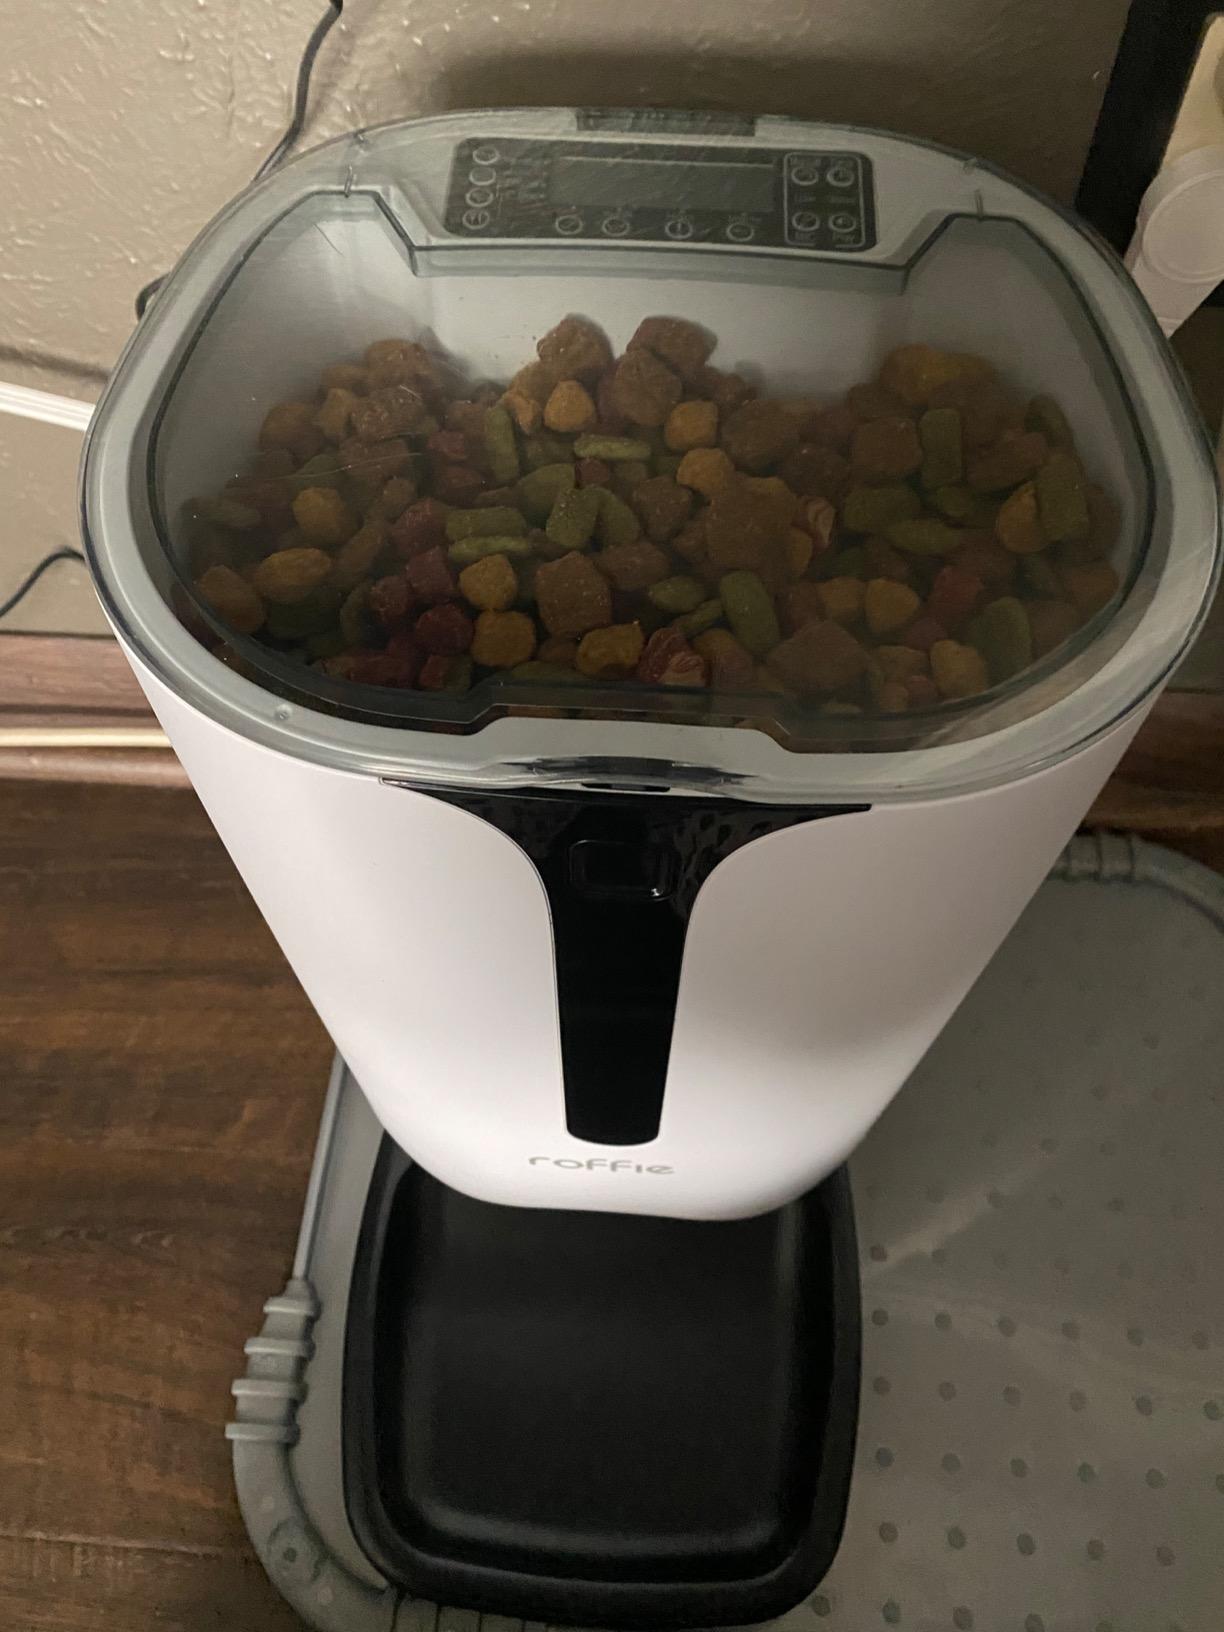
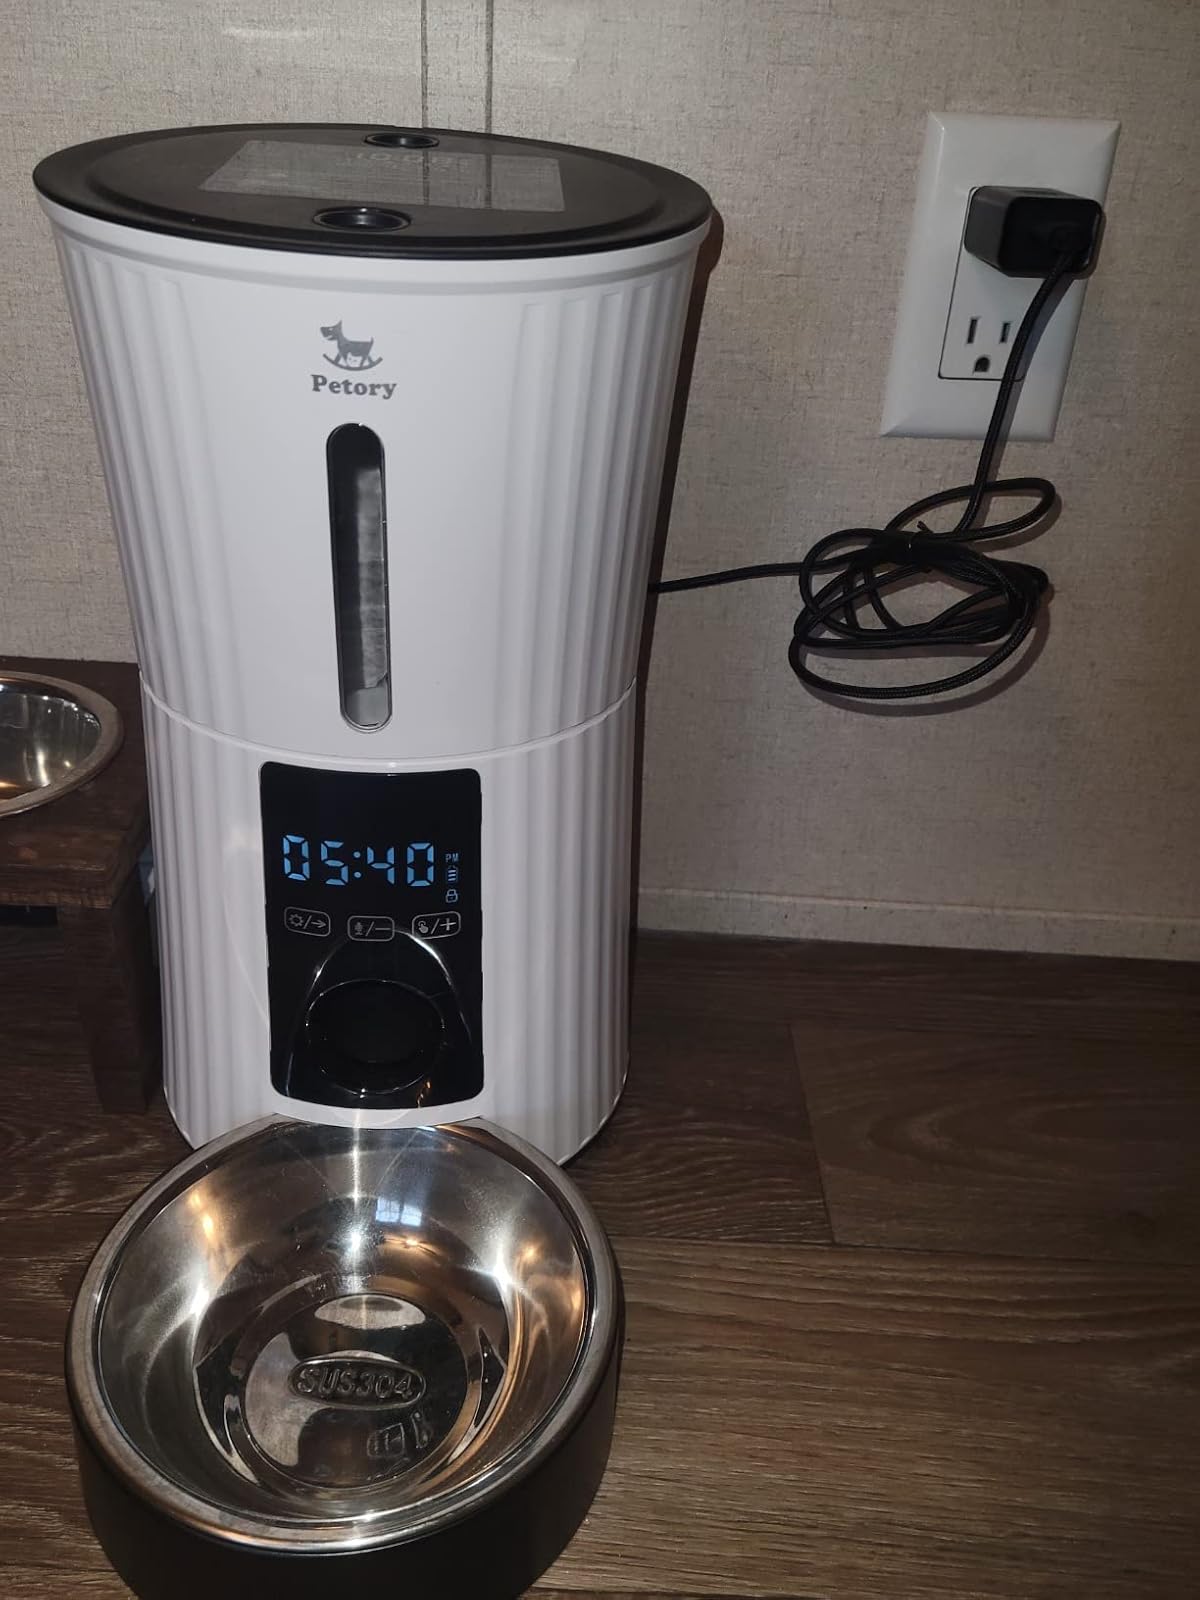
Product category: items_feeder
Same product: no